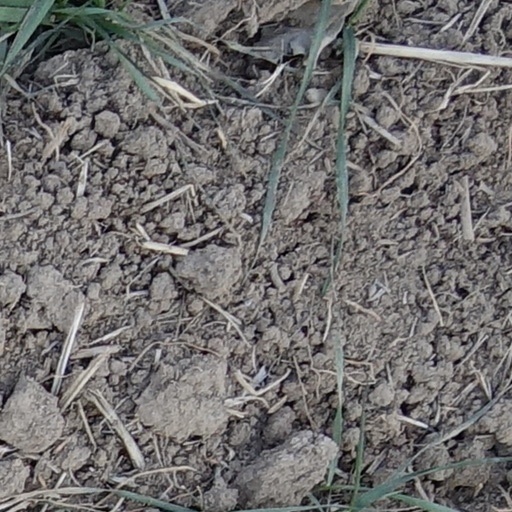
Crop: wheat